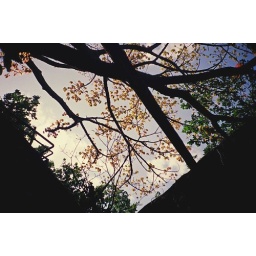
in the tree house 04